Heathrow Airport

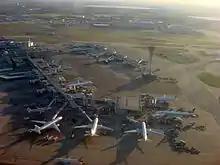
Terminal 3 bird's-eye view

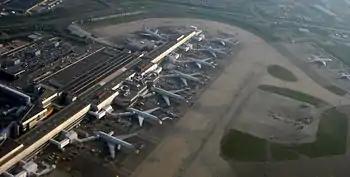
Terminal 4 bird's-eye view

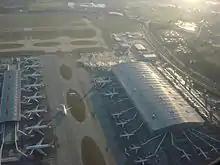
Terminal 5 bird's-eye view

Heathrow Airport is used by over 89 airlines flying to 214 destinations in 84 countries. The airport is the primary hub for British Airways and Virgin Atlantic. It has four passenger terminals (numbered 2 to 5) and a cargo terminal. In 2021 Heathrow served 19.4 million passengers, of which 17 million were international and 2.4 million domestic. The busiest year ever recorded was 2019 when 80.9 million passengers travelled through the airport. Heathrow is the UK's largest port by value with a network of over 218 destinations worldwide. The busiest single destination in passenger numbers is New York, with over threemillion passengers flying between Heathrow and JFK Airport in 2021.